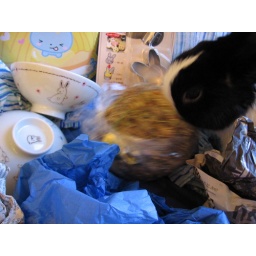
Timmy shoves his nose in the grass ball